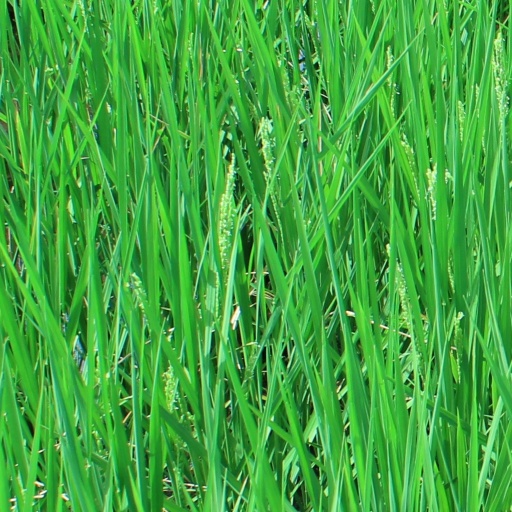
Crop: rice